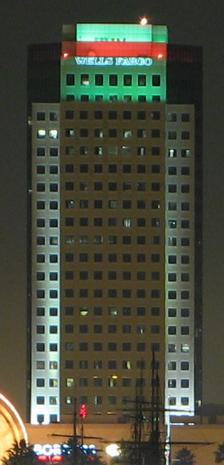
Building: Landmark Square (Long Beach)
Country: United States of America
Year built: 1991
Landmark Square General information Status Completed Architectural style Modernism Location Long Beach , California Address 111 West Ocean Boulevard Coordinates 33°46′03″N 118°11′36″W / 33.76758°N 118.19334°W / 33.76758; -118.19334 Completed 1991 Owner TrizecHahn Properties Development, Brookfield Properties Height Architectural 312 feet (95 m) Technical details Material Granite Floor count 24 Floor area 440,029 sq ft (40,880.0 m 2 ) Lifts/elevators 13 Design and construction Architect(s) Landau Partnership Structural engineer Englekirk Partners, Inc. Other information Parking 1,438 References Landmark Square is a 24-story office building in Long Beach , California . It is the fourth tallest building in Long Beach at a height of 312 feet (95 meters), only surpassed in height by One World Trade Center , West Ocean Condominiums 1 and, as of 2021, Shoreline Gateway East Tower . Landau Partnership designed the building, while Englekirk Partners, Inc. was the structural engineer. Landmark Square was completed in 1991. The high-rise features a helipad on the roof and has received a LEED silver rating. See also List of tallest buildings in Long Beach References